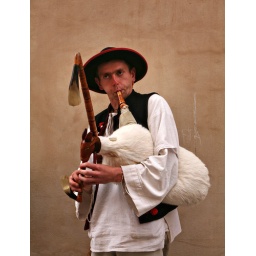
A very strange man playing what looks like a goat in the street Assisi